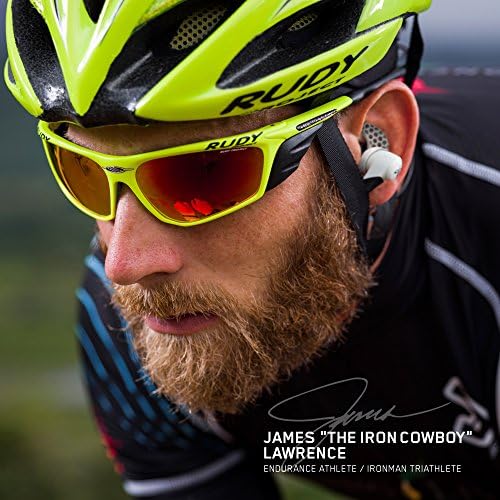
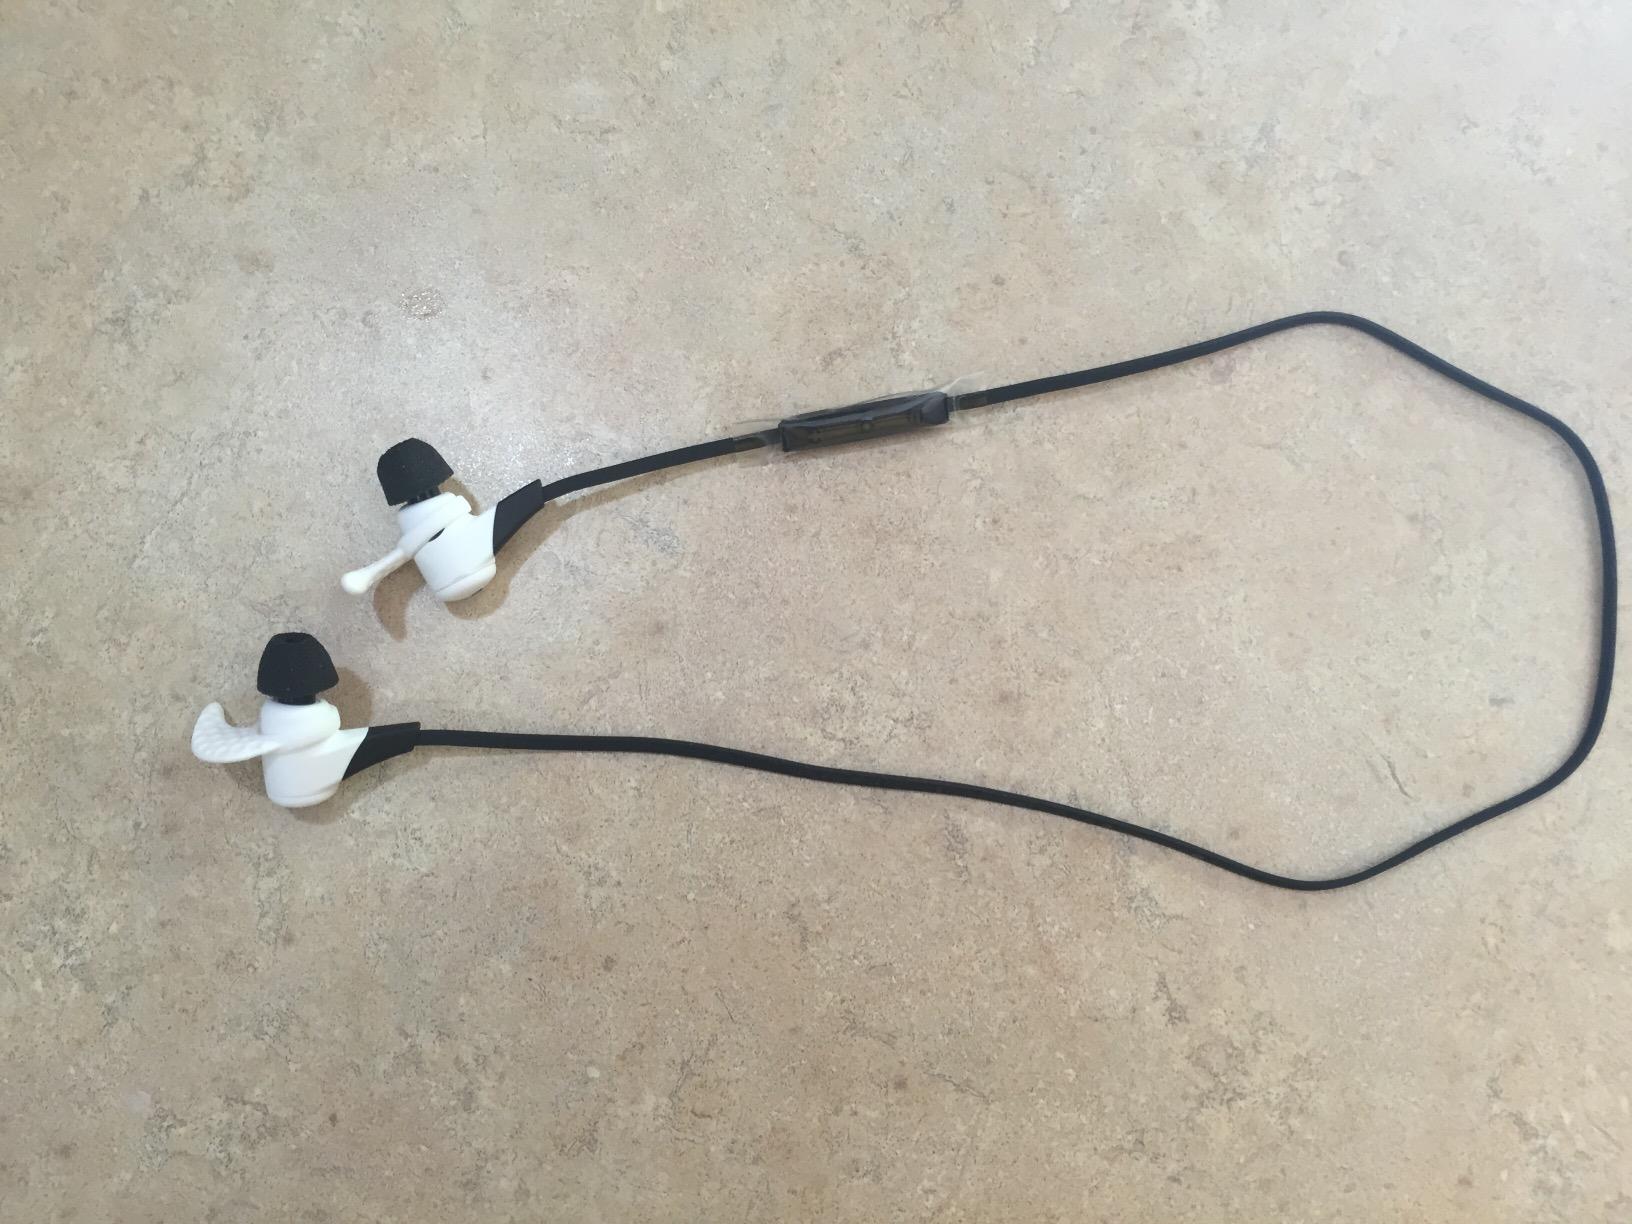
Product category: headphones
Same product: yes